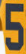
Number: 5